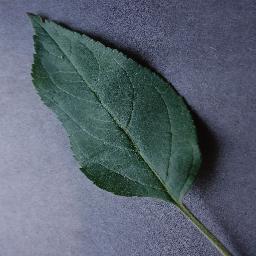
Label: Apple___healthy